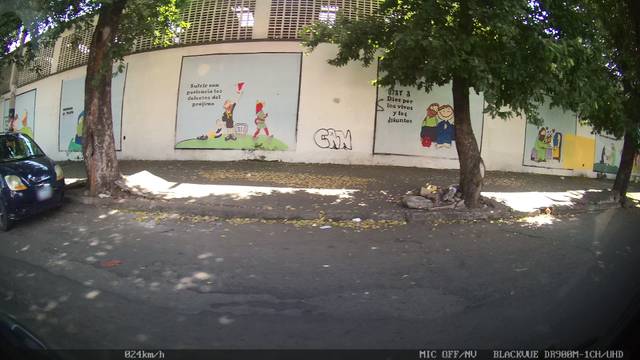
Region: Colombia
Coordinates: 7.894, -72.496